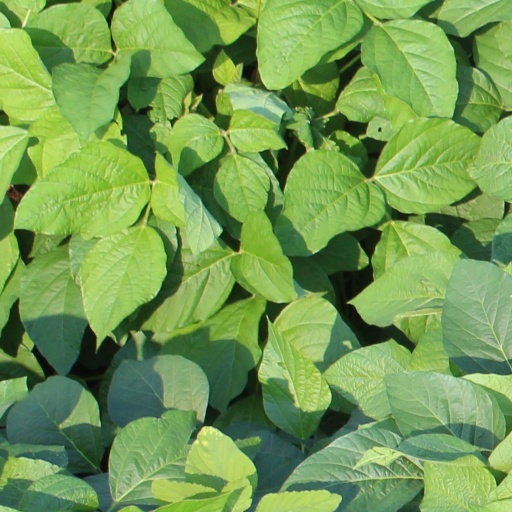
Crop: soybean